James N. Post III

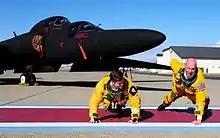
Post demonstrates a one armed push-up alongside Major Geoffrey, 1st Reconnaissance Squadron U-2 pilot, 3 December 2013, at Beale Air Force Base California after Post and Geoffrey completed a sortie aboard a TU-2S

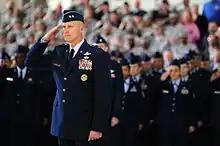
Post salutes during the playing of the National Anthem during the Air Combat Command change of command ceremony at Langley Air Force Base on 4 November 2014

From July 1996 to May 1997, Post was a student at the Army Command and General Staff College at Fort Leavenworth, Kansas. He was then posted to The Pentagon in Washington, DC, as Operations Officer, Western Hemisphere, Operations Directorate (J3) in June 1997. He graduated from the Armed Forces Staff College in 1998. In July and August 1999, completed the F-16 transition course at Luke Air Force Base in Arizona. He was an F-16 Evaluation Pilot with the 77th Fighter Squadron, Operations Officer with the 79th Fighter Squadron, and then commander of the 55th Fighter Squadron, all at Shaw Air Force Base in South Carolina. From July 2002 to June 2003, he was a student at the Air War College at Maxwell Air Force Base, earning a Master of Strategic Studies degree. He was Senior Deputy Commander of the 56th Operations Group at Luke Air Force Base from July 2003 to March 2004, and Vice Commander of the 388th Fighter Wing at Hill Air Force Base in Utah from April 2004 to July 2006. He was in charge of Standardization and Evaluation with the Twelfth Air Force at Davis-Monthan Air Force Base in Arizona from August 2006 to January 2007. He commanded the 20th Fighter Wing at Shaw Air Force Base from February 2007 to October 2008, and then the 609th Air and Space Operations Center at Al Udeid Air Base in Qatar in support of Operation Iraqi Freedom. He flew 280 combat sorties. From August 2009 until January 2010, he was Director of Plans and Requirements at Headquarters, Twelfth Air Force. From February 2010 to August 2012, he was commander of the 354th Fighter Wing at Eielson Air Force Base in Alaska.